Front Street (Manhattan)

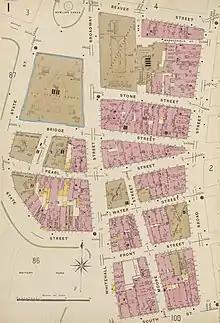
Manhattan 1905

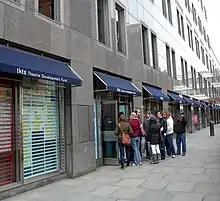
South Street Seaport

Front Street is a street on the southeastern side of Lower Manhattan, New York City, running southwest from Dover Street near the Brooklyn Bridge through South Street Seaport to Fulton Street in the Financial District.